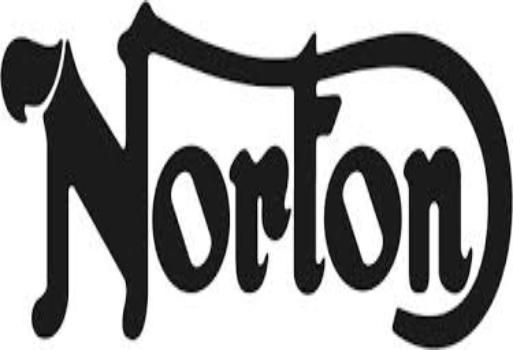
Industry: Necessities